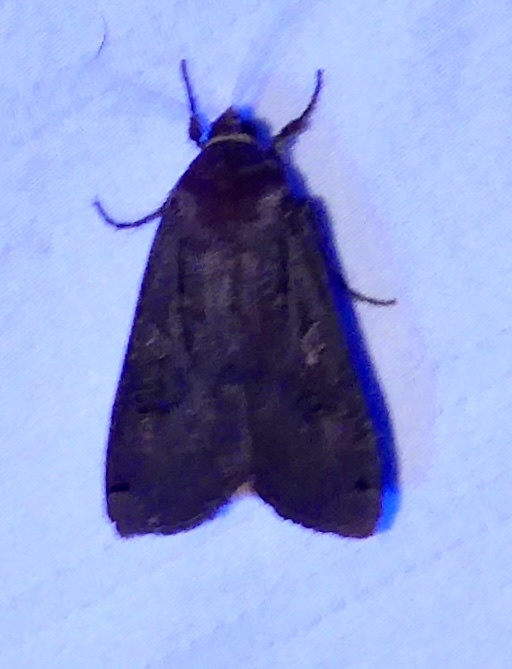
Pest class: cutworms